Old Town Hall (Leipzig)

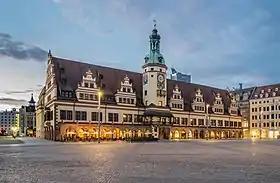
Old Town Hall, seen from the marketplace, 2019

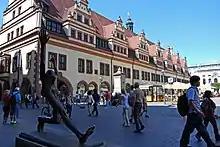
Old Town Hall, seen from the Naschmarkt side, 2012

The Old Town Hall, which dominates the east side of the Markt square in Leipzig's district Mitte, is considered one of Germany's most important secular Renaissance buildings. At the rear is the Naschmarkt (Sweet market). The mayor and the municipal administration have been housed in the New Town Hall since 1905.